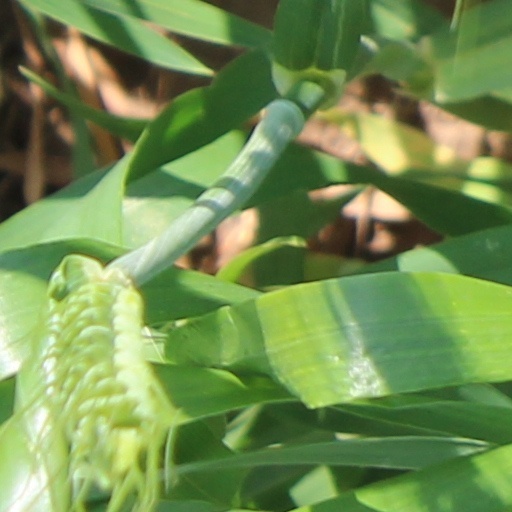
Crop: wheat